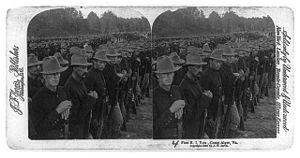
Le 1st Rhode Island Infantry fait référence à deux régiments de l'armée des États-Unis, le premier qui est levé en 1861 au début de la guerre de Sécession pour une période de 90 jours d'enrôlement, le deuxième au cours de la guerre hispano-américaine en 1898. Il y a également un 1st Rhode Island Regiment qui a servi dans l'armée continentale pendant la révolution américaine.